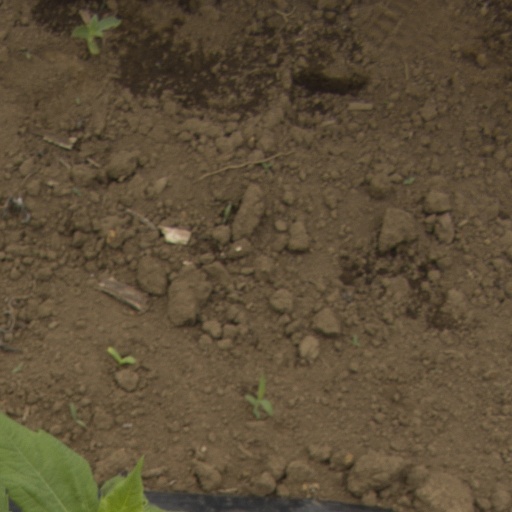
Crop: Jerusalem artichoke